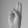
ASL letter: U